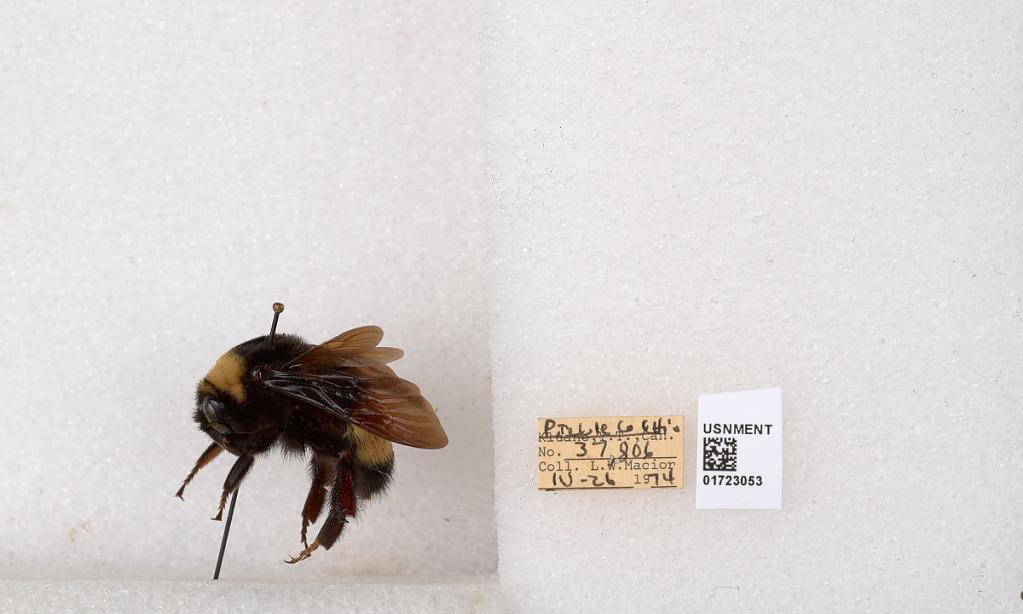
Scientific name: Bombus (Bombus) nevadensis auricormus
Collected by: L. Macior
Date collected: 1974-4-26
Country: United States
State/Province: Ohio
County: Preble
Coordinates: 39.7416, -84.648